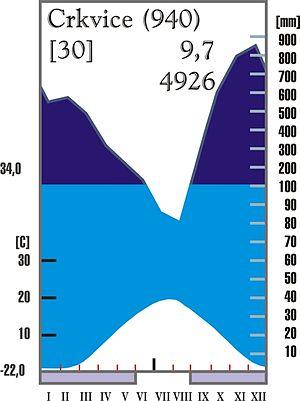
L'Orjen est un massif situé dans la chaîne des Alpes dinariques, à la frontière entre le Monténégro et la Bosnie-Herzégovine. Il garde de nombreuses traces des glaciers du Pléistocène.